Sparks (band)

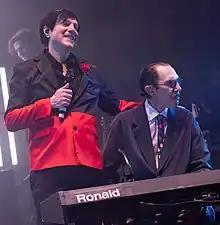
Sparks during a performance at the Royal Albert Hall in London, England, 2023. From left to right: Russell Mael (vocals) and Ron Mael (keyboards).

Sparks is an American pop and rock duo formed by brothers Ron (keyboards) and Russell Mael (vocals) in Pacific Palisades, Los Angeles in 1971. The duo is noted for their quirky approach to songwriting; their music is often accompanied by sophisticated and acerbic lyrics—often about women, and sometimes containing literary or cinematic references—and an idiosyncratic, theatrical stage presence, typified by the contrast between Russell's animated, hyperactive frontman antics and Ron's deadpan scowling. Russell Mael has a distinctive wide-ranging voice, while Ron Mael plays keyboards in an intricate and rhythmic style. Their frequently changing styles and visual presentations have kept the band at the forefront of modern, artful pop music.